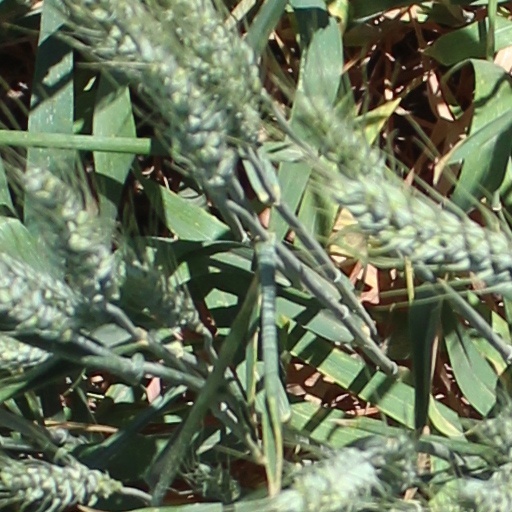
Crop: wheat